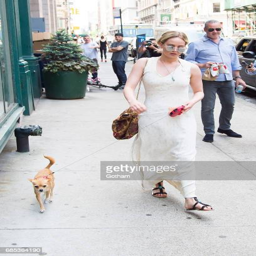
actor is seen walking her dog